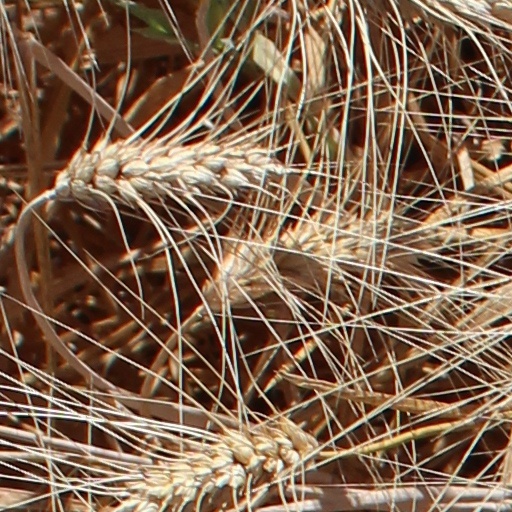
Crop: wheat